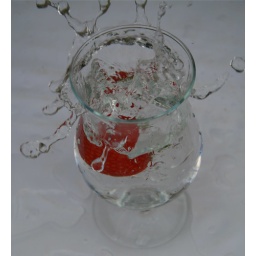
fruit in water valt